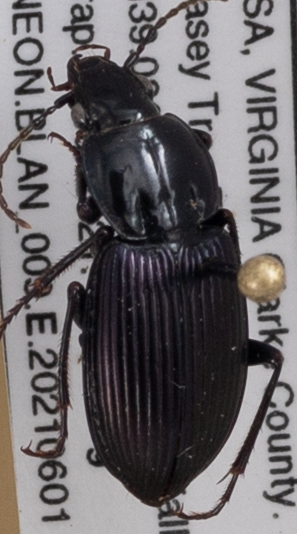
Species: Pterostichus trinarius
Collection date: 2021-06-01
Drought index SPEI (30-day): -0.656
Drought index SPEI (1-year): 0.32
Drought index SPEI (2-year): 0.348